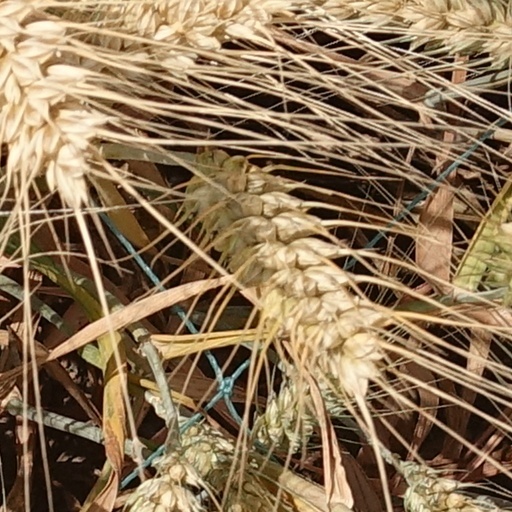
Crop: wheat